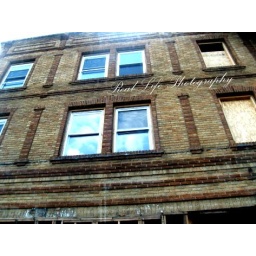
you can see the reflection of the sky in the windows